Merit Network

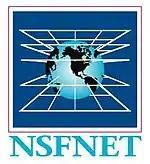
NSFNET logo

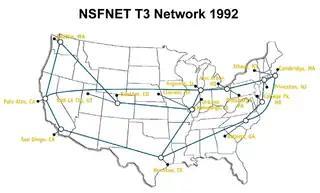
T3 NSFNET Backbone, c. 1992

In 1987, Merit, IBM and MCI submitted a winning proposal to NSF to implement a new NSFNET backbone network. The new NSFNET backbone network service began July 1, 1988. It interconnected supercomputing centers around the country at 1.5 megabits per second (T1), 24 times faster than the 56 kilobits-per-second speed of the previous network. The NSFNET backbone grew to link scientists and educators on university campuses nationwide and connect them to their counterparts around the world.